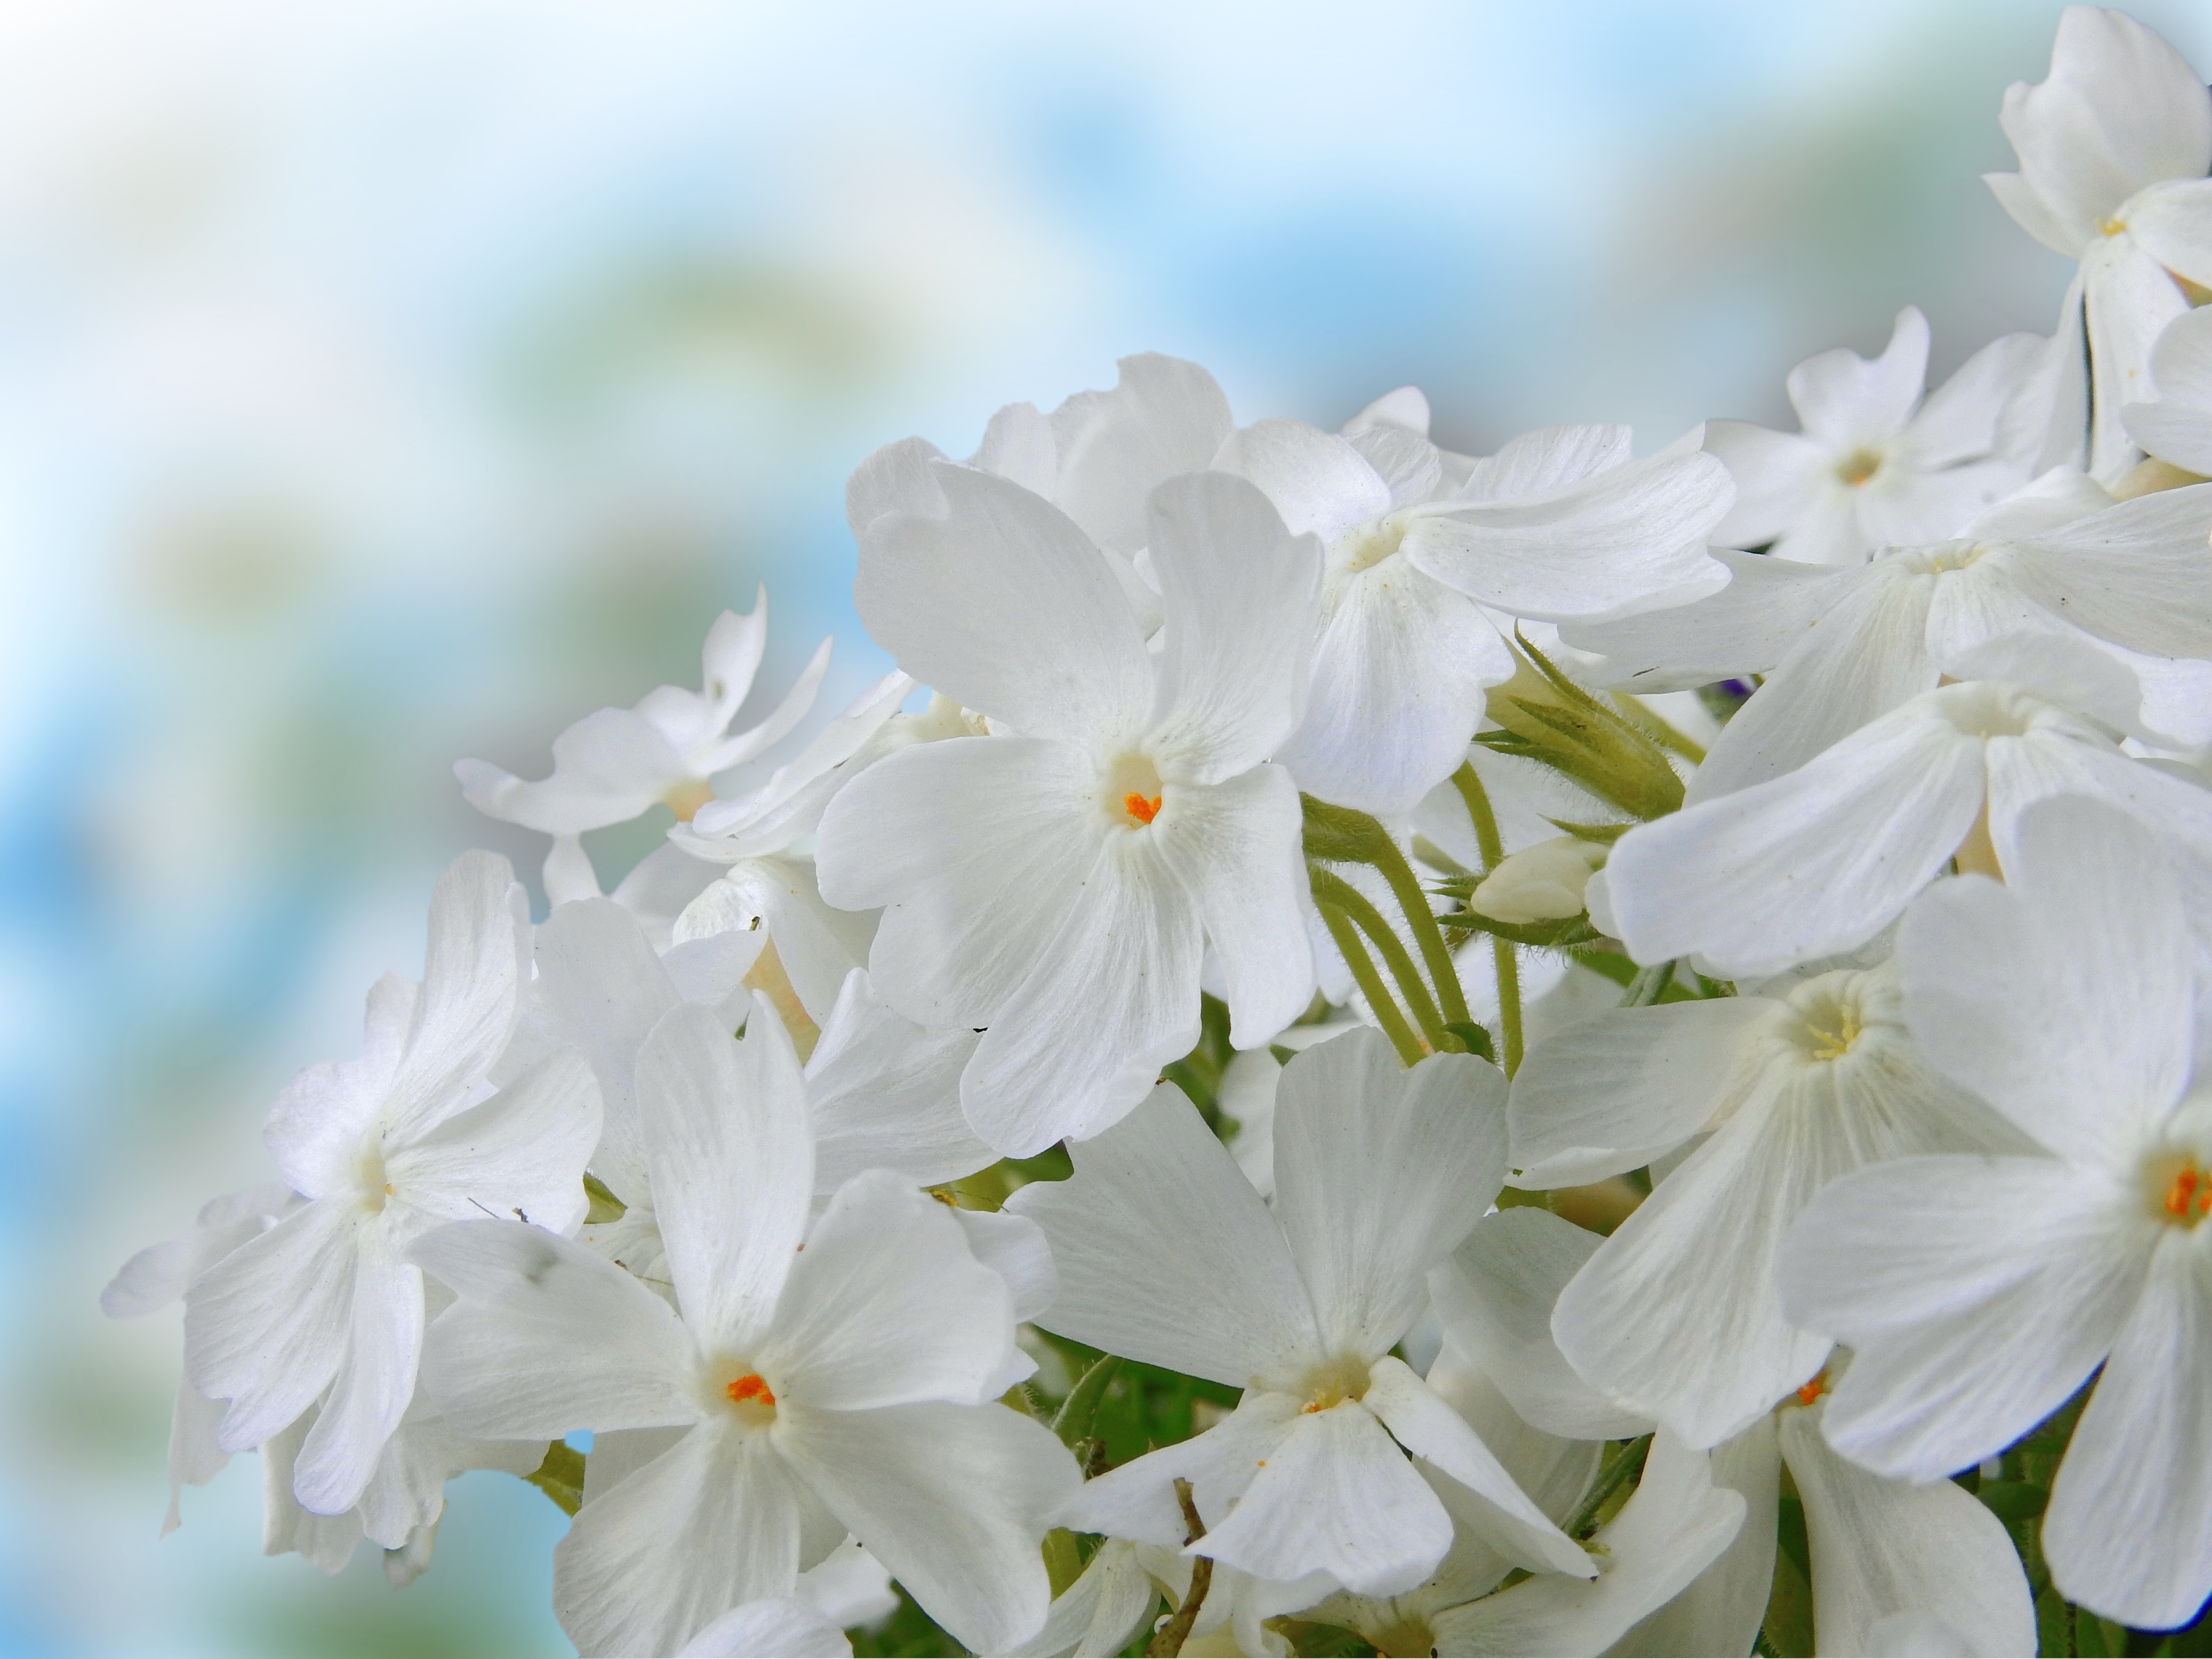
nature, blossom, plant, white, flower, petal, bloom, spring, botany, flora, wildflower, flowers, close up, phlox, macro photography, jasmine, flowering plant, land plant